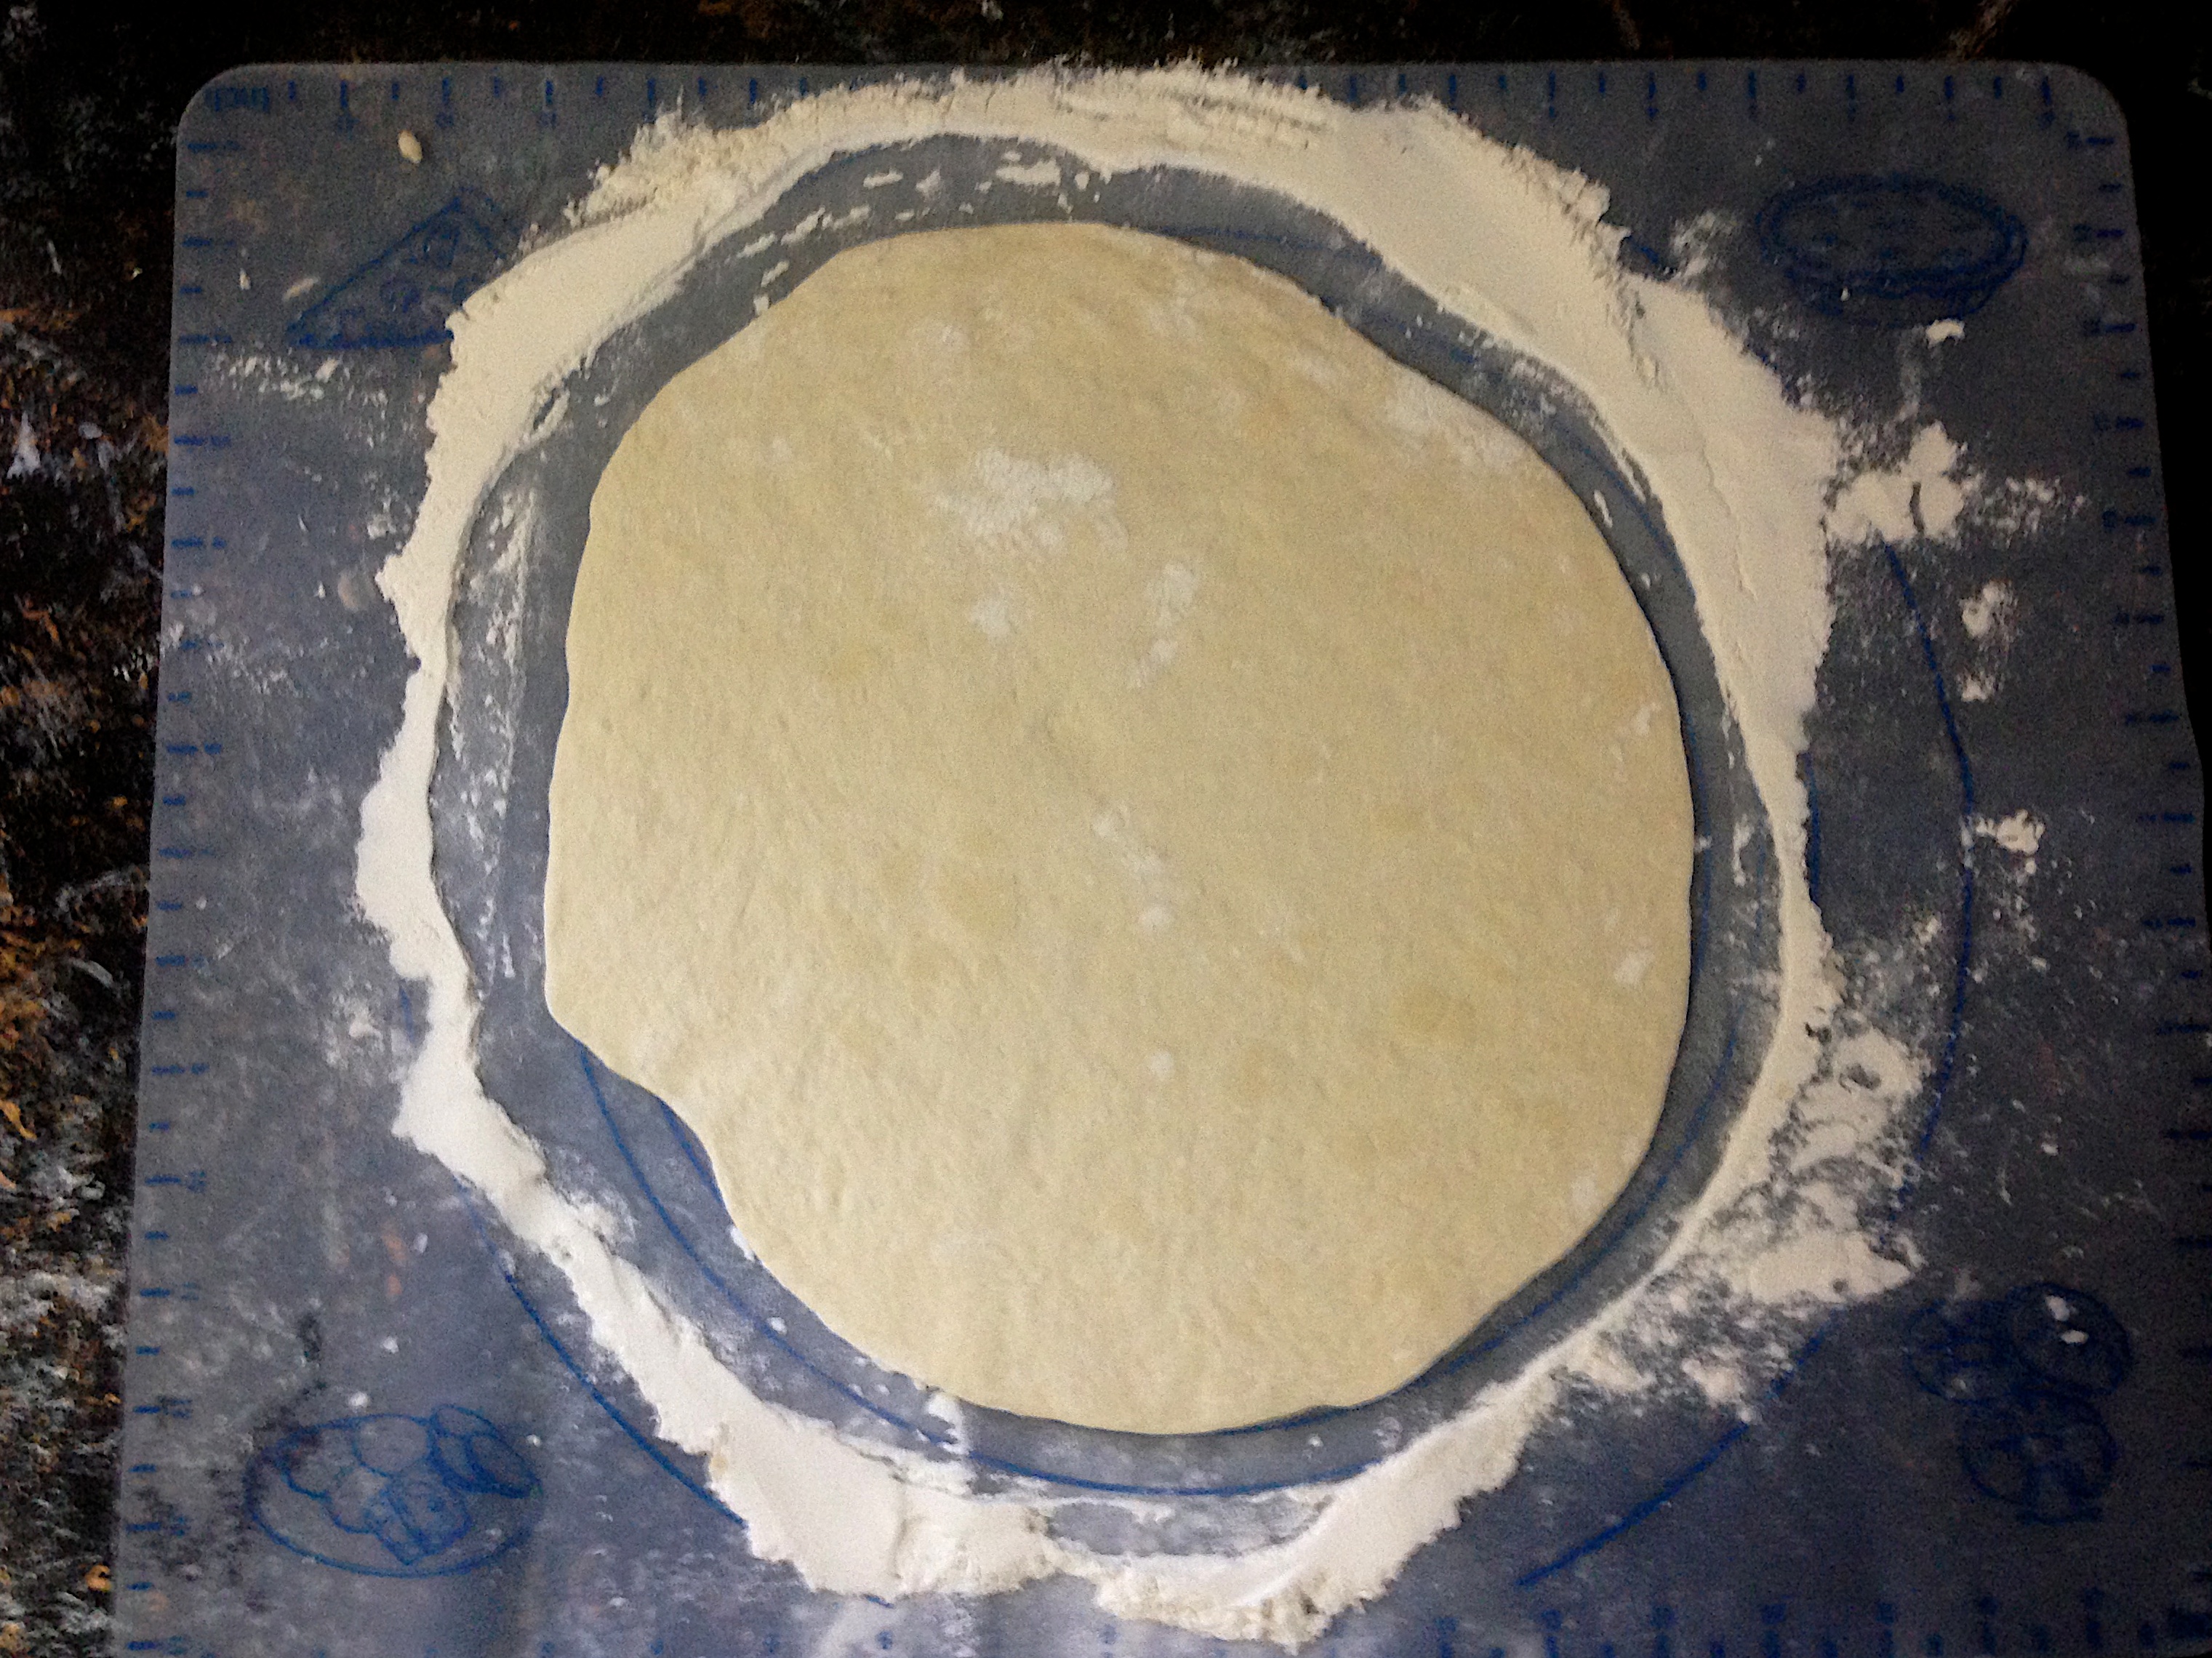
food, baking, dairy product, dough, circle, pizza, batter, flour, buttercream